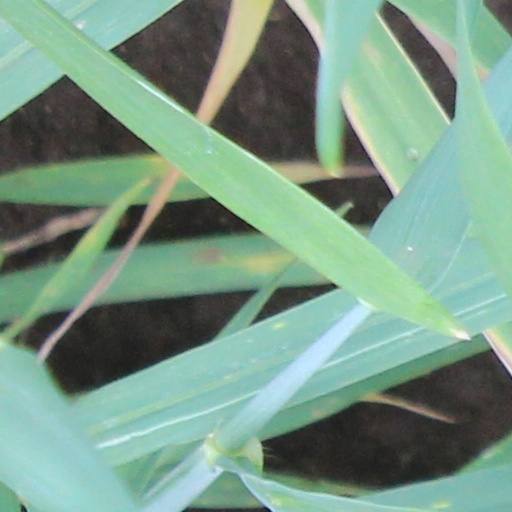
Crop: wheat